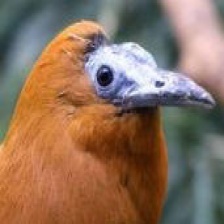
Species: CAPUCHINBIRD
Scientific name: PERISSOCEPHALUS TRICOLOR